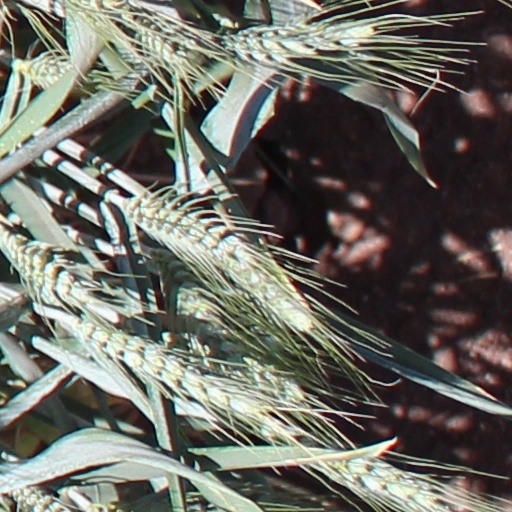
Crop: wheat